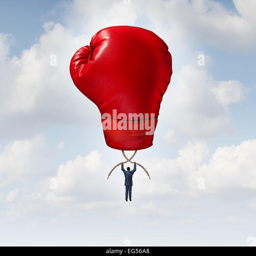
businessman competing success as a professional person rising up to the sky using an air balloon shaped as a boxing